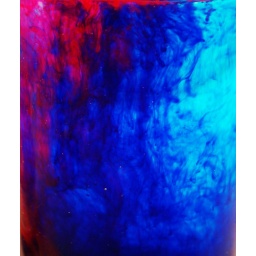
A mixture of red and blue inks in a glass of water.